Hansville, Washington

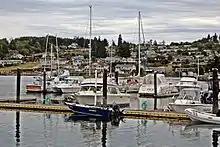
The Driftwood Key Marina in Hansville, August 2015

Point No Point Lighthouse and Park, a park managed by Kitsap County, includes the historic Point No Point Light, which is operated and maintained by the United States Lighthouse Society. Built in 1879, Point No Point Light is considered the oldest lighthouse on Puget Sound and is listed on the National Register of Historic Places.